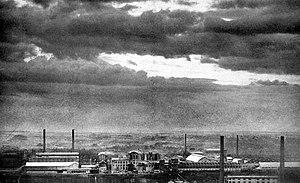
Vue d'ensemble des usines de l'Office National de l'Azote (O.N.I.A.) à Toulouse, un soir de mai 1935
L'usine AZF de Toulouse était une usine chimique certifiée ISO 14001 et 9002, et classée Seveso, située à Toulouse, dans la Haute-Garonne. Un de ses hangars, contenant des nitrates déclassés, a explosé le 21 septembre 2001 à 10h17. Elle appartenait à la société Grande Paroisse, filiale d'Atofina. Depuis la fusion en avril 2000 de Total et d'Elf-Aquitaine, Atofina regroupait toutes les activités chimiques du groupe: Arkema, GPN, SOFERTI, etc.